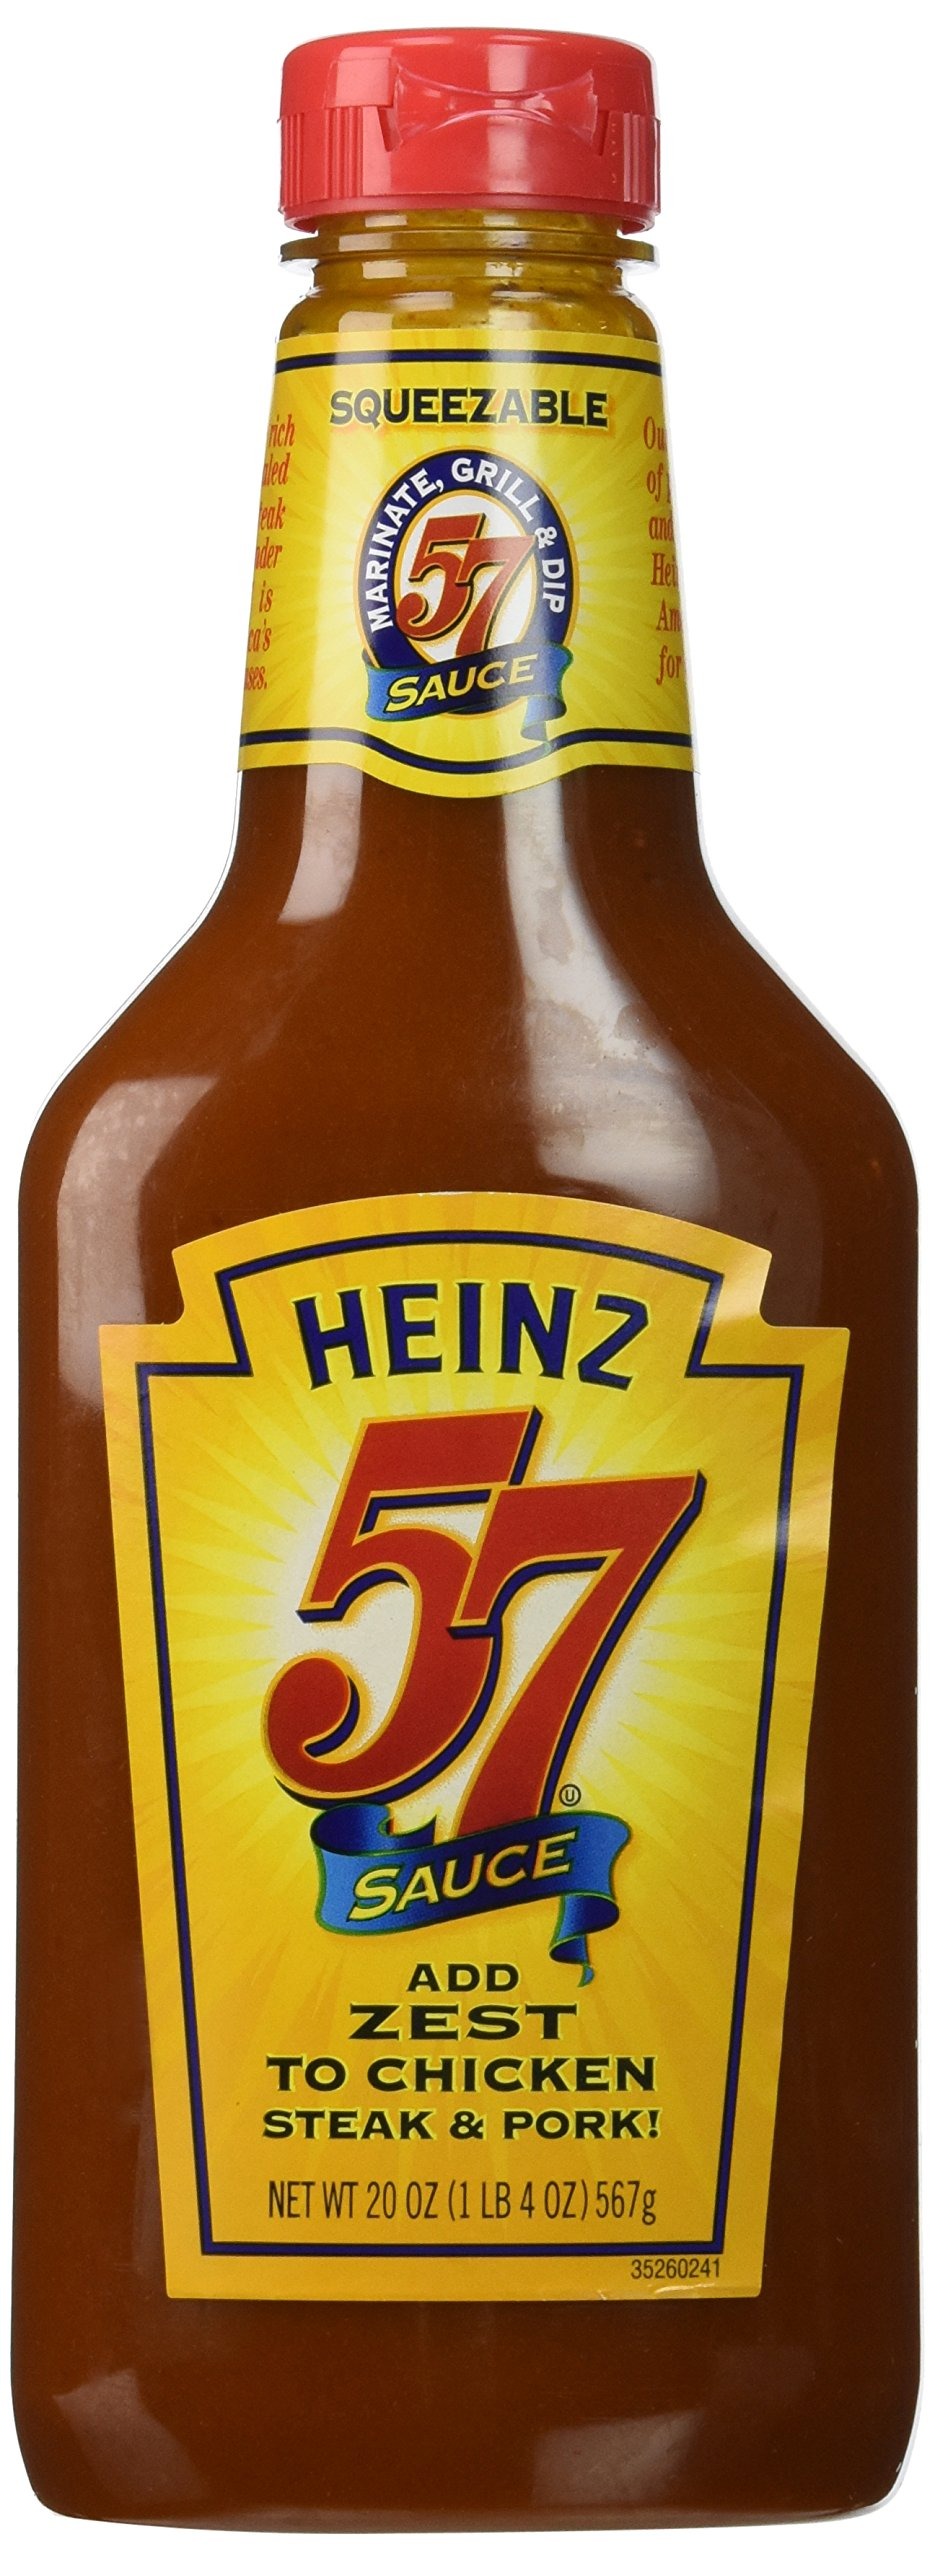
Item Name: Heinz 57 Sauce, 20-Ounce Squeeze Bottle (Pack of 4)
Bullet Point 1: Pack of four, each bottle holds 20 ounce (total of 80 ounce)
Bullet Point 2: Heinz 57 Sauce creates a uniquely rich flavor
Bullet Point 3: It’s also great for spreading, basting or marinating
Value: 80.0
Unit: Ounce

Price: 7.085